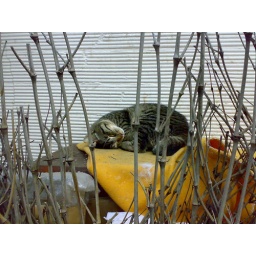
cat near shopping street